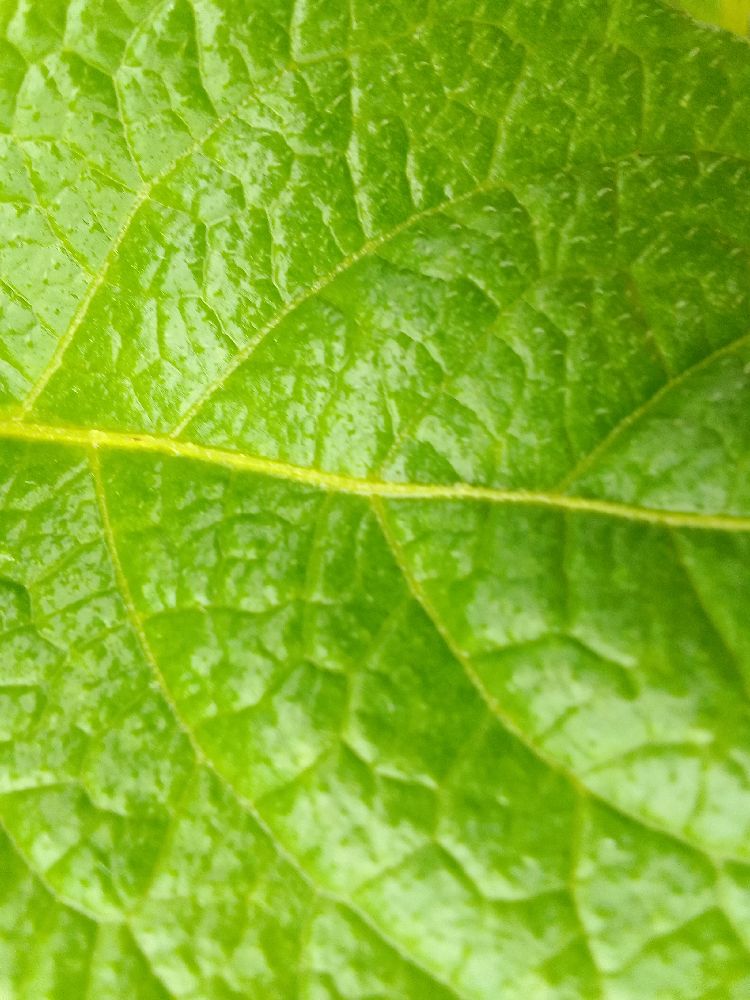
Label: Healthy